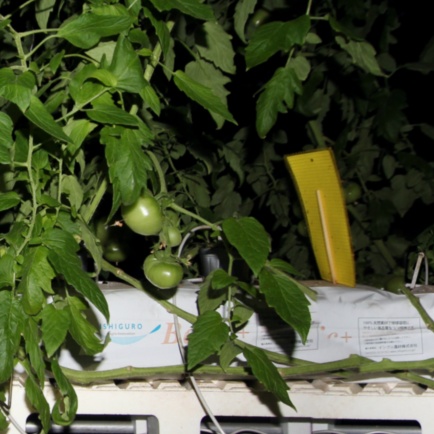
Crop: tomato